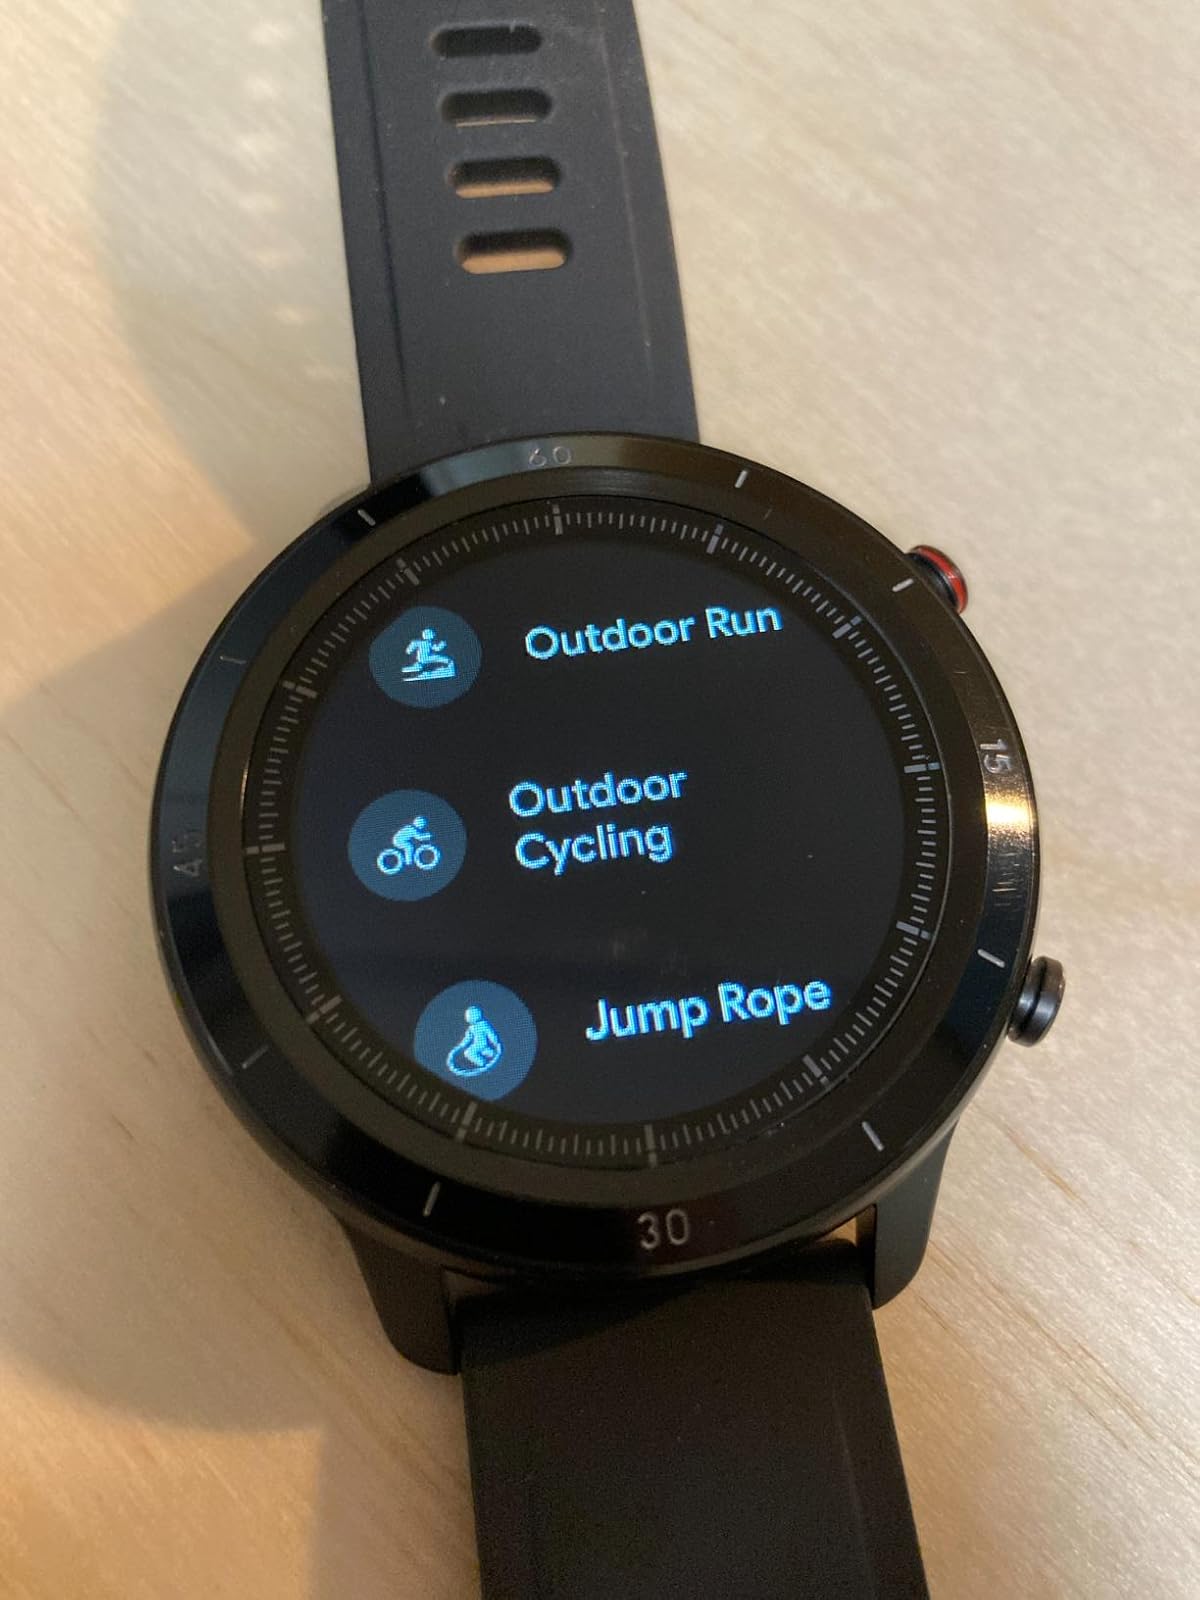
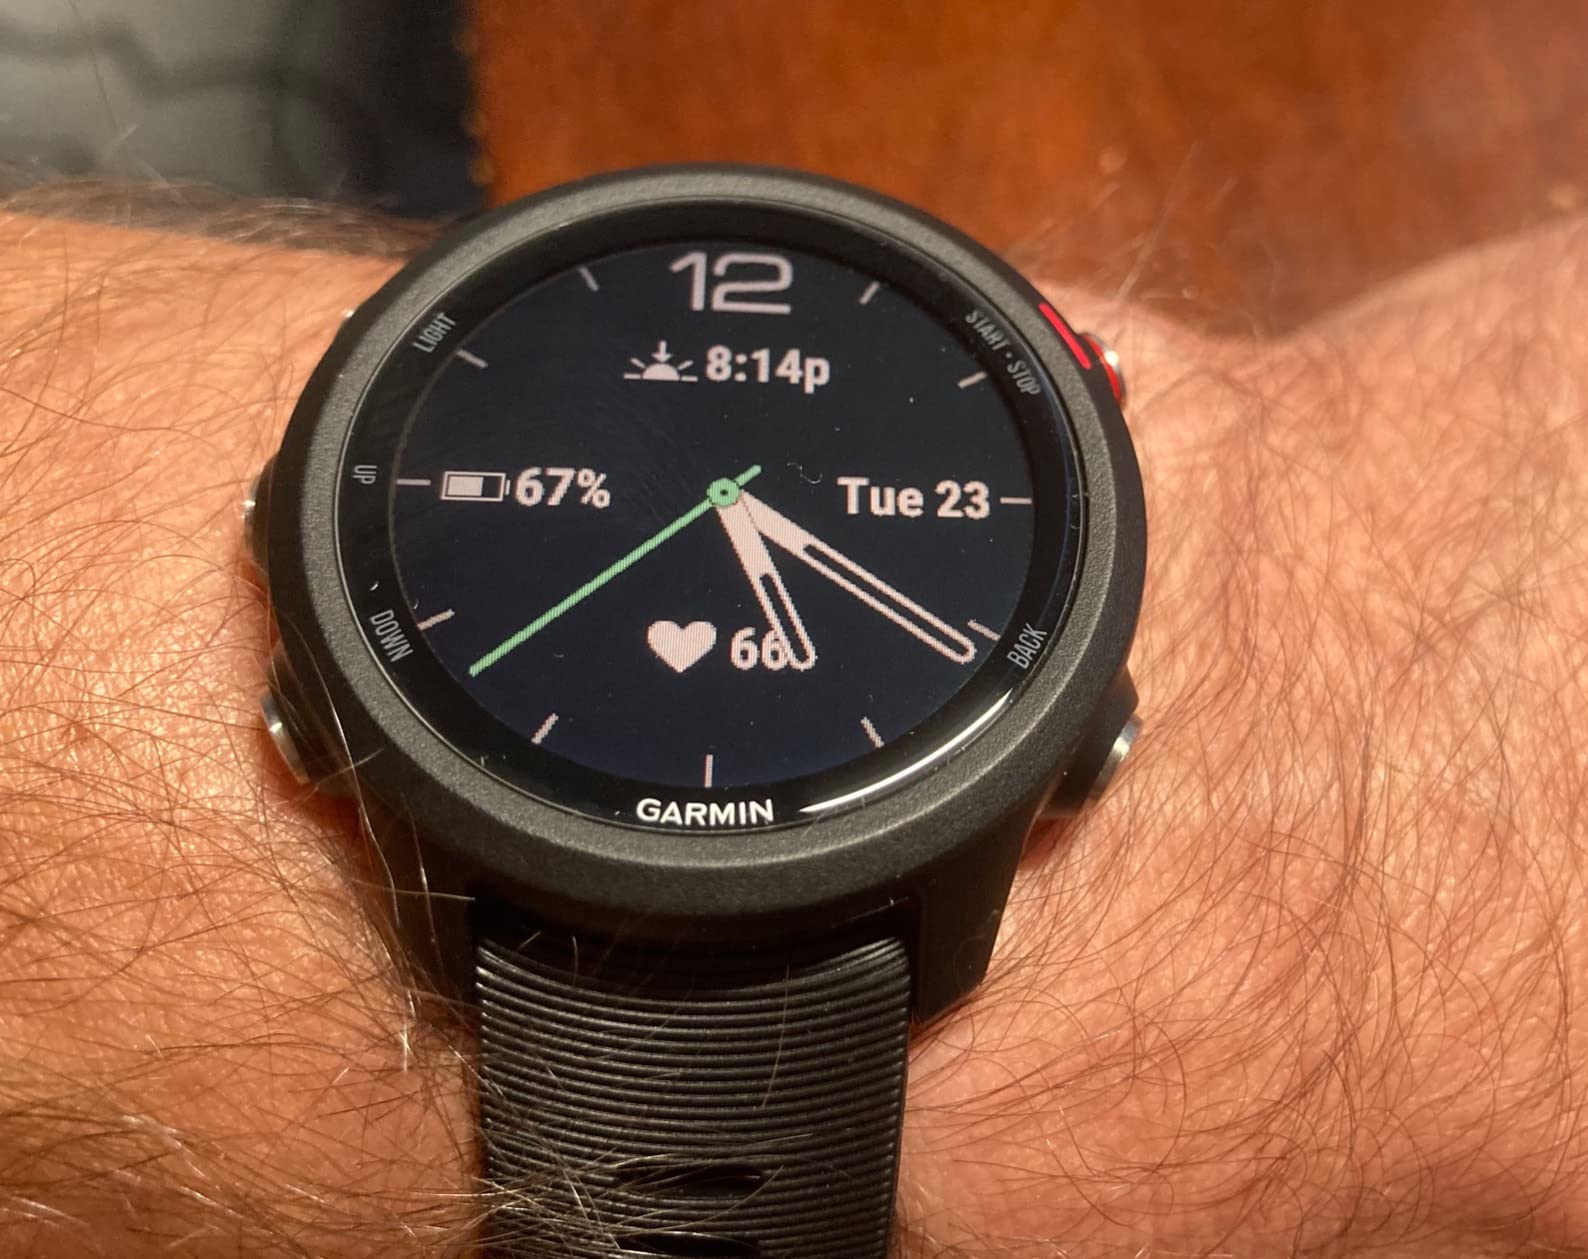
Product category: smartwatch
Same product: no